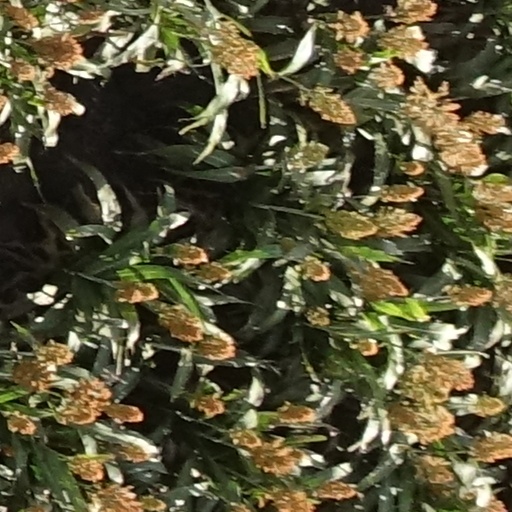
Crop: sorghum